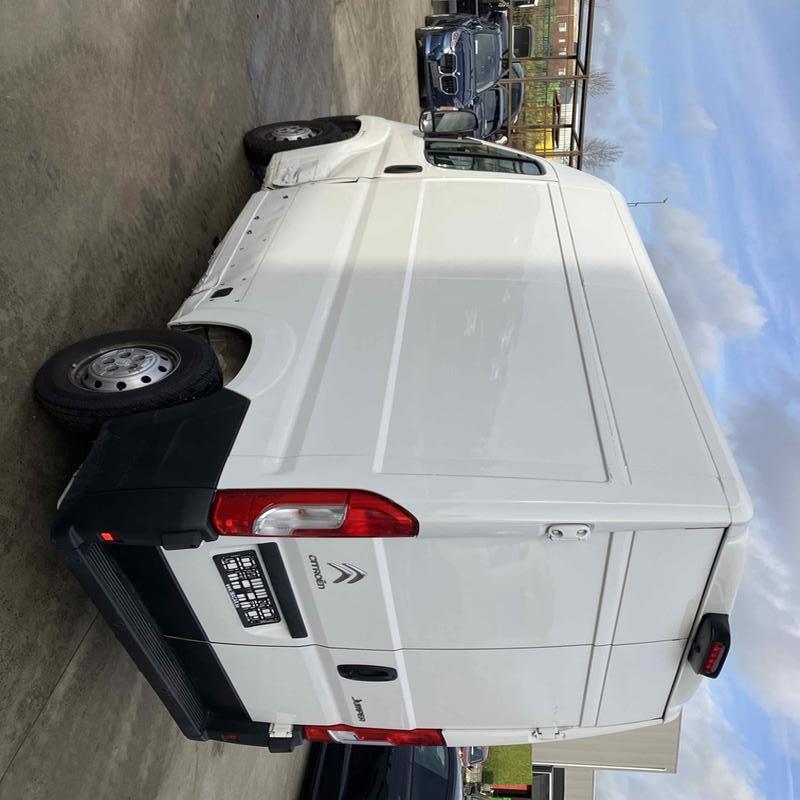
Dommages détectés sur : porte avant gauche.
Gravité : mineur